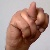
The image shows a hand gesture representing the letter 'N' in Indian Sign Language.